St. John Climacus's Orthodox Church, Warsaw

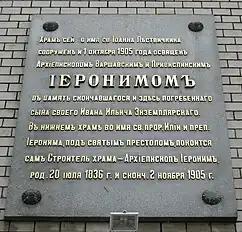
The plaque commemorating the founding of the church on the east side of the building

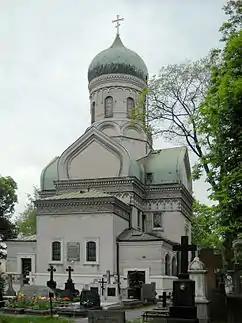
View of the church from the east side, showing the area intended for burials of Orthodox clergy. The plaque commemorating the founding of the building is visible

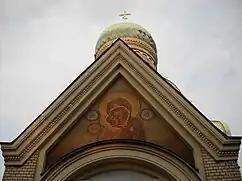
A fresco with the figure of Our Lady above the entrance to the temple

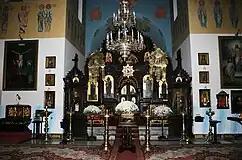
The iconostasis

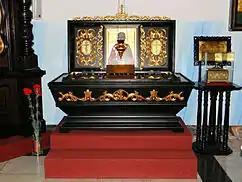
The relics of Bazyli Martysz

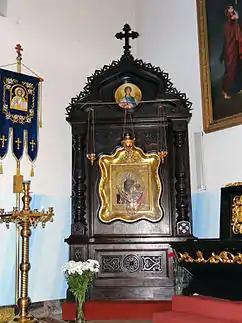
A copy of the Our Lady of Kazan icon

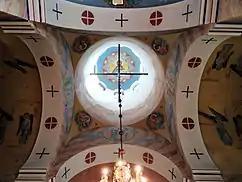
Paintings by Adam Stalony-Dobrzański on the main dome

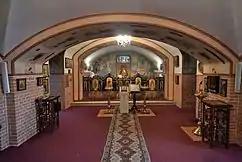
The interior beneath the church of St Elijah and St. Jerome. Visible is the white marble Analogion and the tomb of the Metropolitan of Warsaw Jerzy Jaroszewski

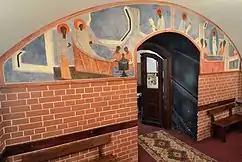
One of the frescoes by Jerzy Nowosielski under the church

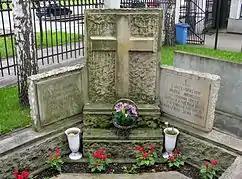
Mass grave of children and their carers from the parish orphanage, murdered by Germans during the Wola massacre in August 1944

The St. John Climacus's Orthodox Church in Warsaw is an Orthodox parish church belonging to the Warsaw deanery of the diocese of Warsaw-Bielsk within the Polish Orthodox Church. It is located at 140 Wolska Street in the Ulrychów area of Wola district, inside the Orthodox cemetery.